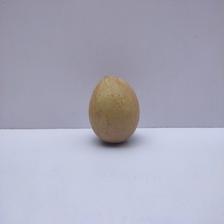
Size: Medium